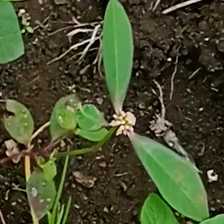
Weed species: Moti_dudhi(Euphorbia_geneculata_L)